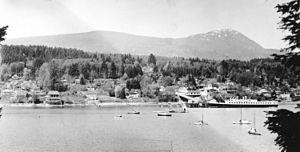
Gibsons est une ville située sur la Sunshine Coast] en Colombie-Britannique au Canada. Le site se trouve dans le District régional de Cowichan Valley. Au recensement de 2016, on y a dénombré une population de 4 605 habitants.